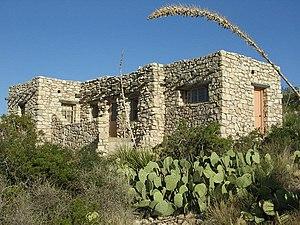
Résidence n ° 7 dans le quartier historique de The Caverns - dans la zone centrale du parc national de Carlsbad Caverns, dans le comté d'Eddy, au Nouveau-Mexique